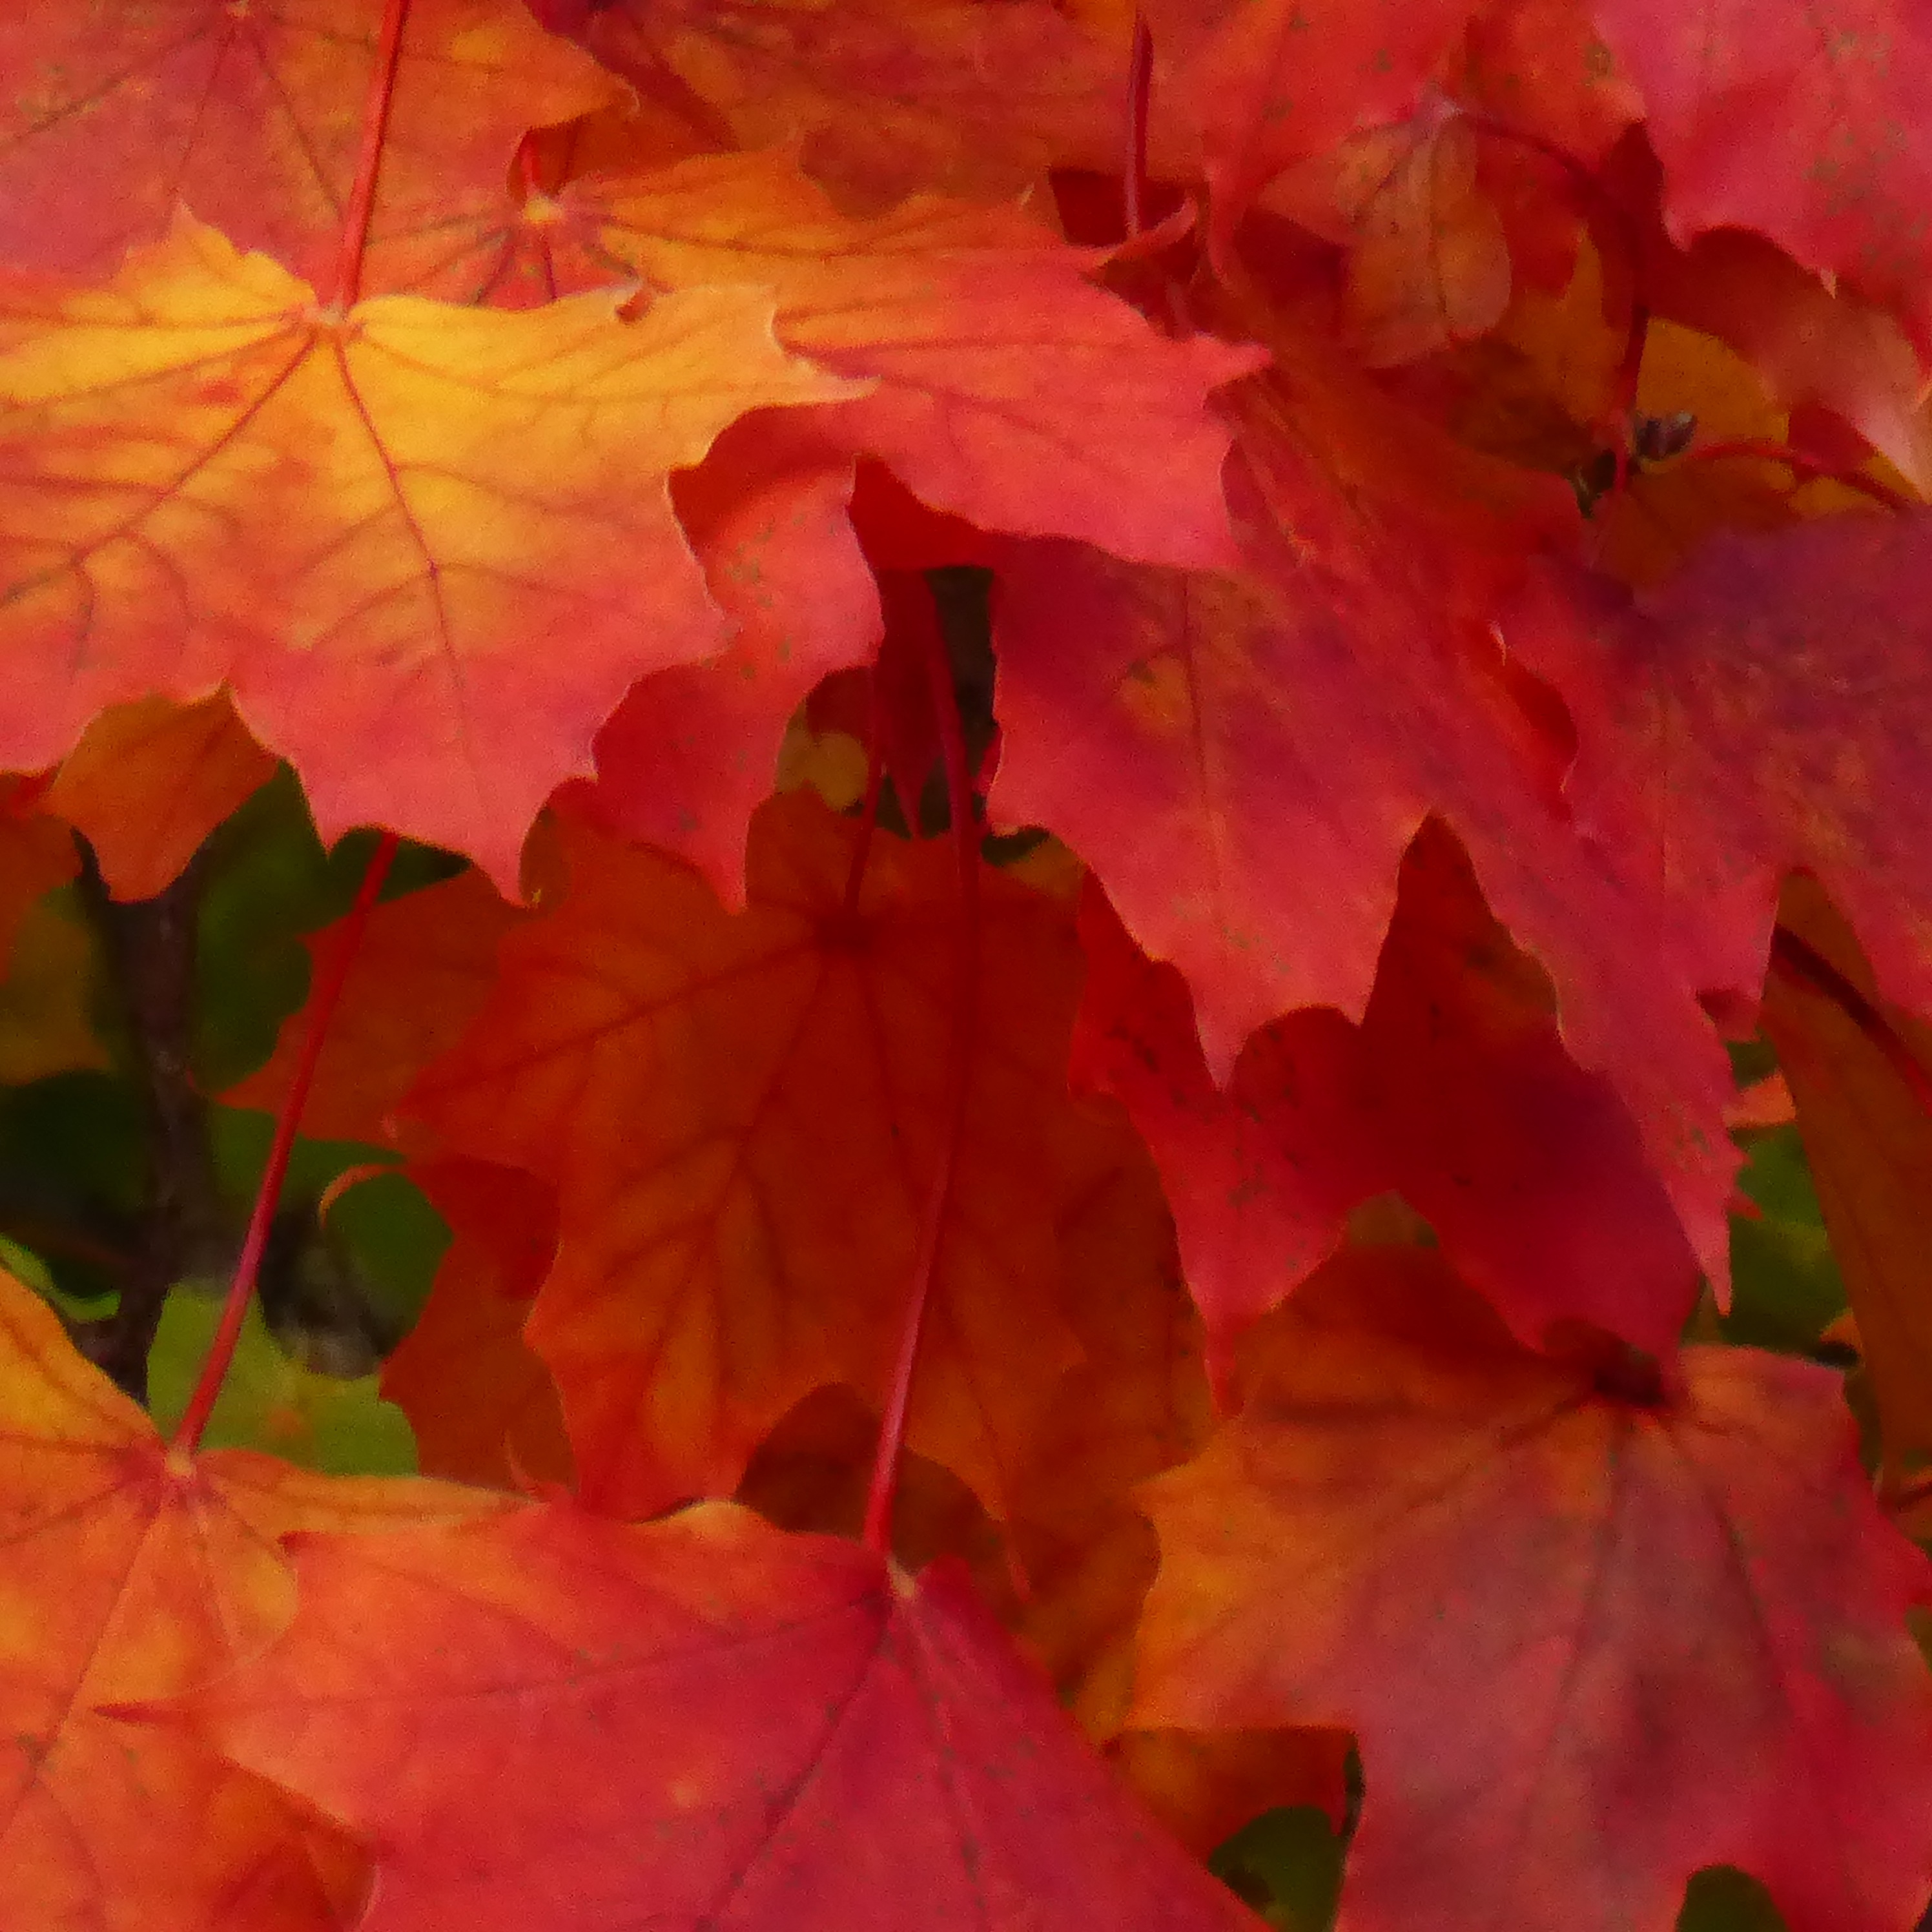
tree, plant, leaf, flower, petal, red, autumn, season, maple tree, maple leaf, shrub, flowering plant, woody plant, land plant